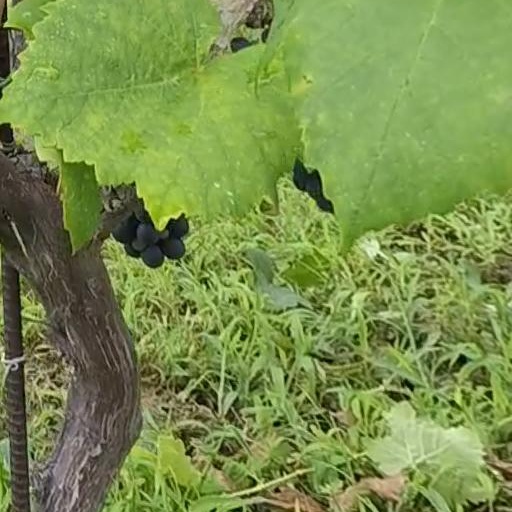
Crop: grape